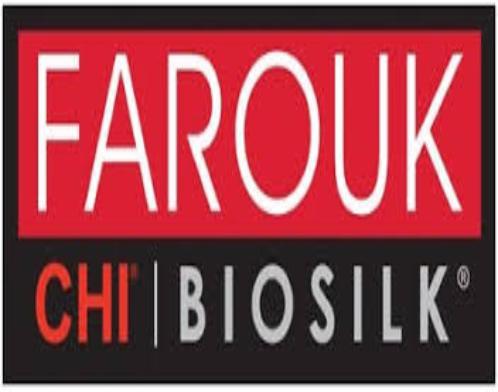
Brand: Biosilk
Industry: Necessities